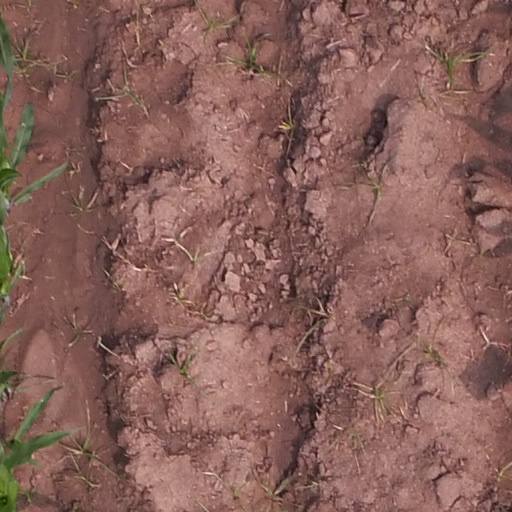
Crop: maize; corn